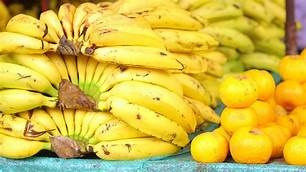
Label: banana